Ghia-Aigle

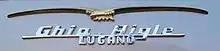
Emblem

Established by P. P. Filippi of Torino, the company originally operated as a subsidiary of Carrozzeria Ghia, becoming independent in 1953 and temporarily located in Lugano (1954–58). Designers were mainly from Ghia, including Mario Boano (1948–51), Giovanni Michelotti (1948–57), and Pietro Frua (1957–60).